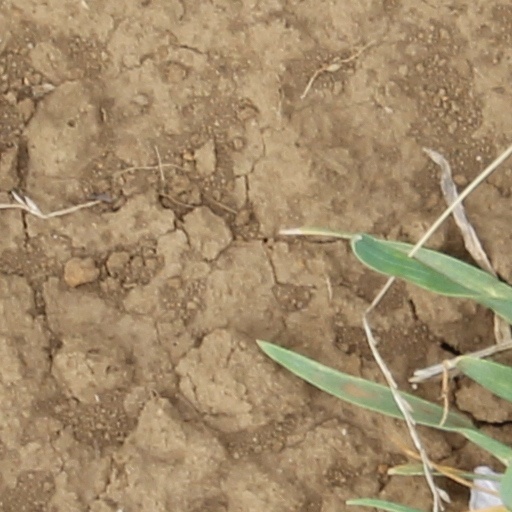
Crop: wheat